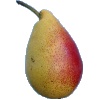
Label: Pear 2